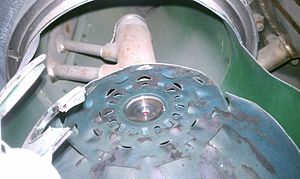
Allison J35 / Specifikationer (J35-A-35)
Snit af en J35 flammeholder
General Electric/Allison J35 blev oprindeligt udviklet af General Electric parallelt med den Whittle-baserede J33, der havde en radial- eller centrifugalkompressor. J35 var USAs første jetmotor med en aksial kompressor. J35 var temmelig simpel, og bestod af en elleve-trins kompressor og en ettrins turbine. Med efterbrænder, som de fleste modeller havde, kunne motoren levere en trykkraft på op til 7.400 lbf.